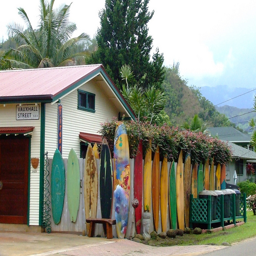
A bunch of surfboards that are on a fence.
A small building with lots of surfboards surrounding it.
Several handmade surfboards line up along a wood fence.
a fence that has a bunch of surfboards on it
Several surfboards are attached to a fence outside of a building.